SS Cabo Machichaco

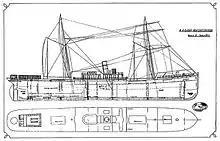
Plan and longitudinal section of "Benisaf"

Mesnier registered "Benisaf" in Le Havre, France. She was named after the town of Béni Saf on the coast of what was then French Algeria. Mesnier may have used her as a collier.